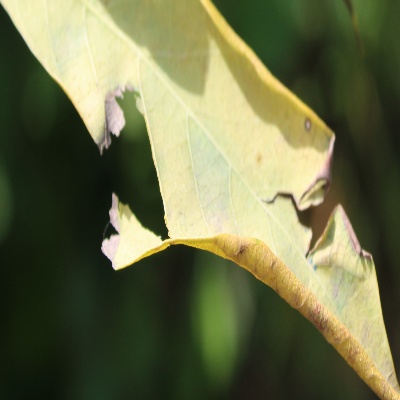
Crop: Cassava
Condition: bacterial blight